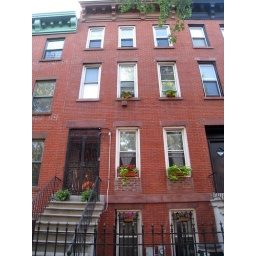
we finally put up all the window boxes after puttering around for months